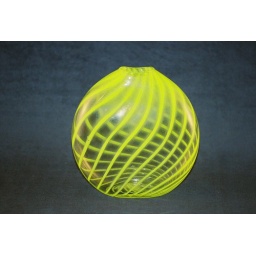
Blown glass by Karen Sutherland; green powder with optic swirl